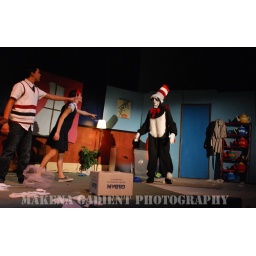
cat in the hat 26